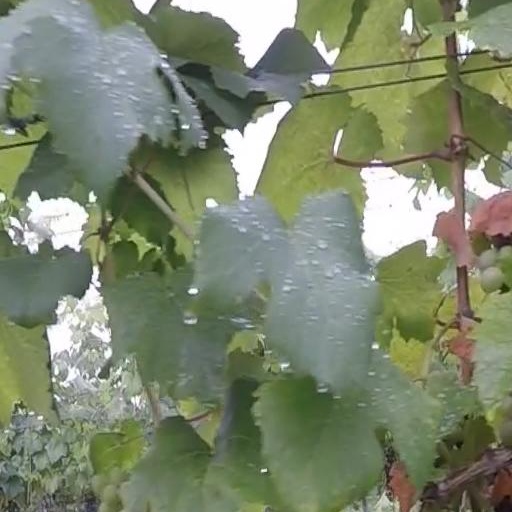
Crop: grape